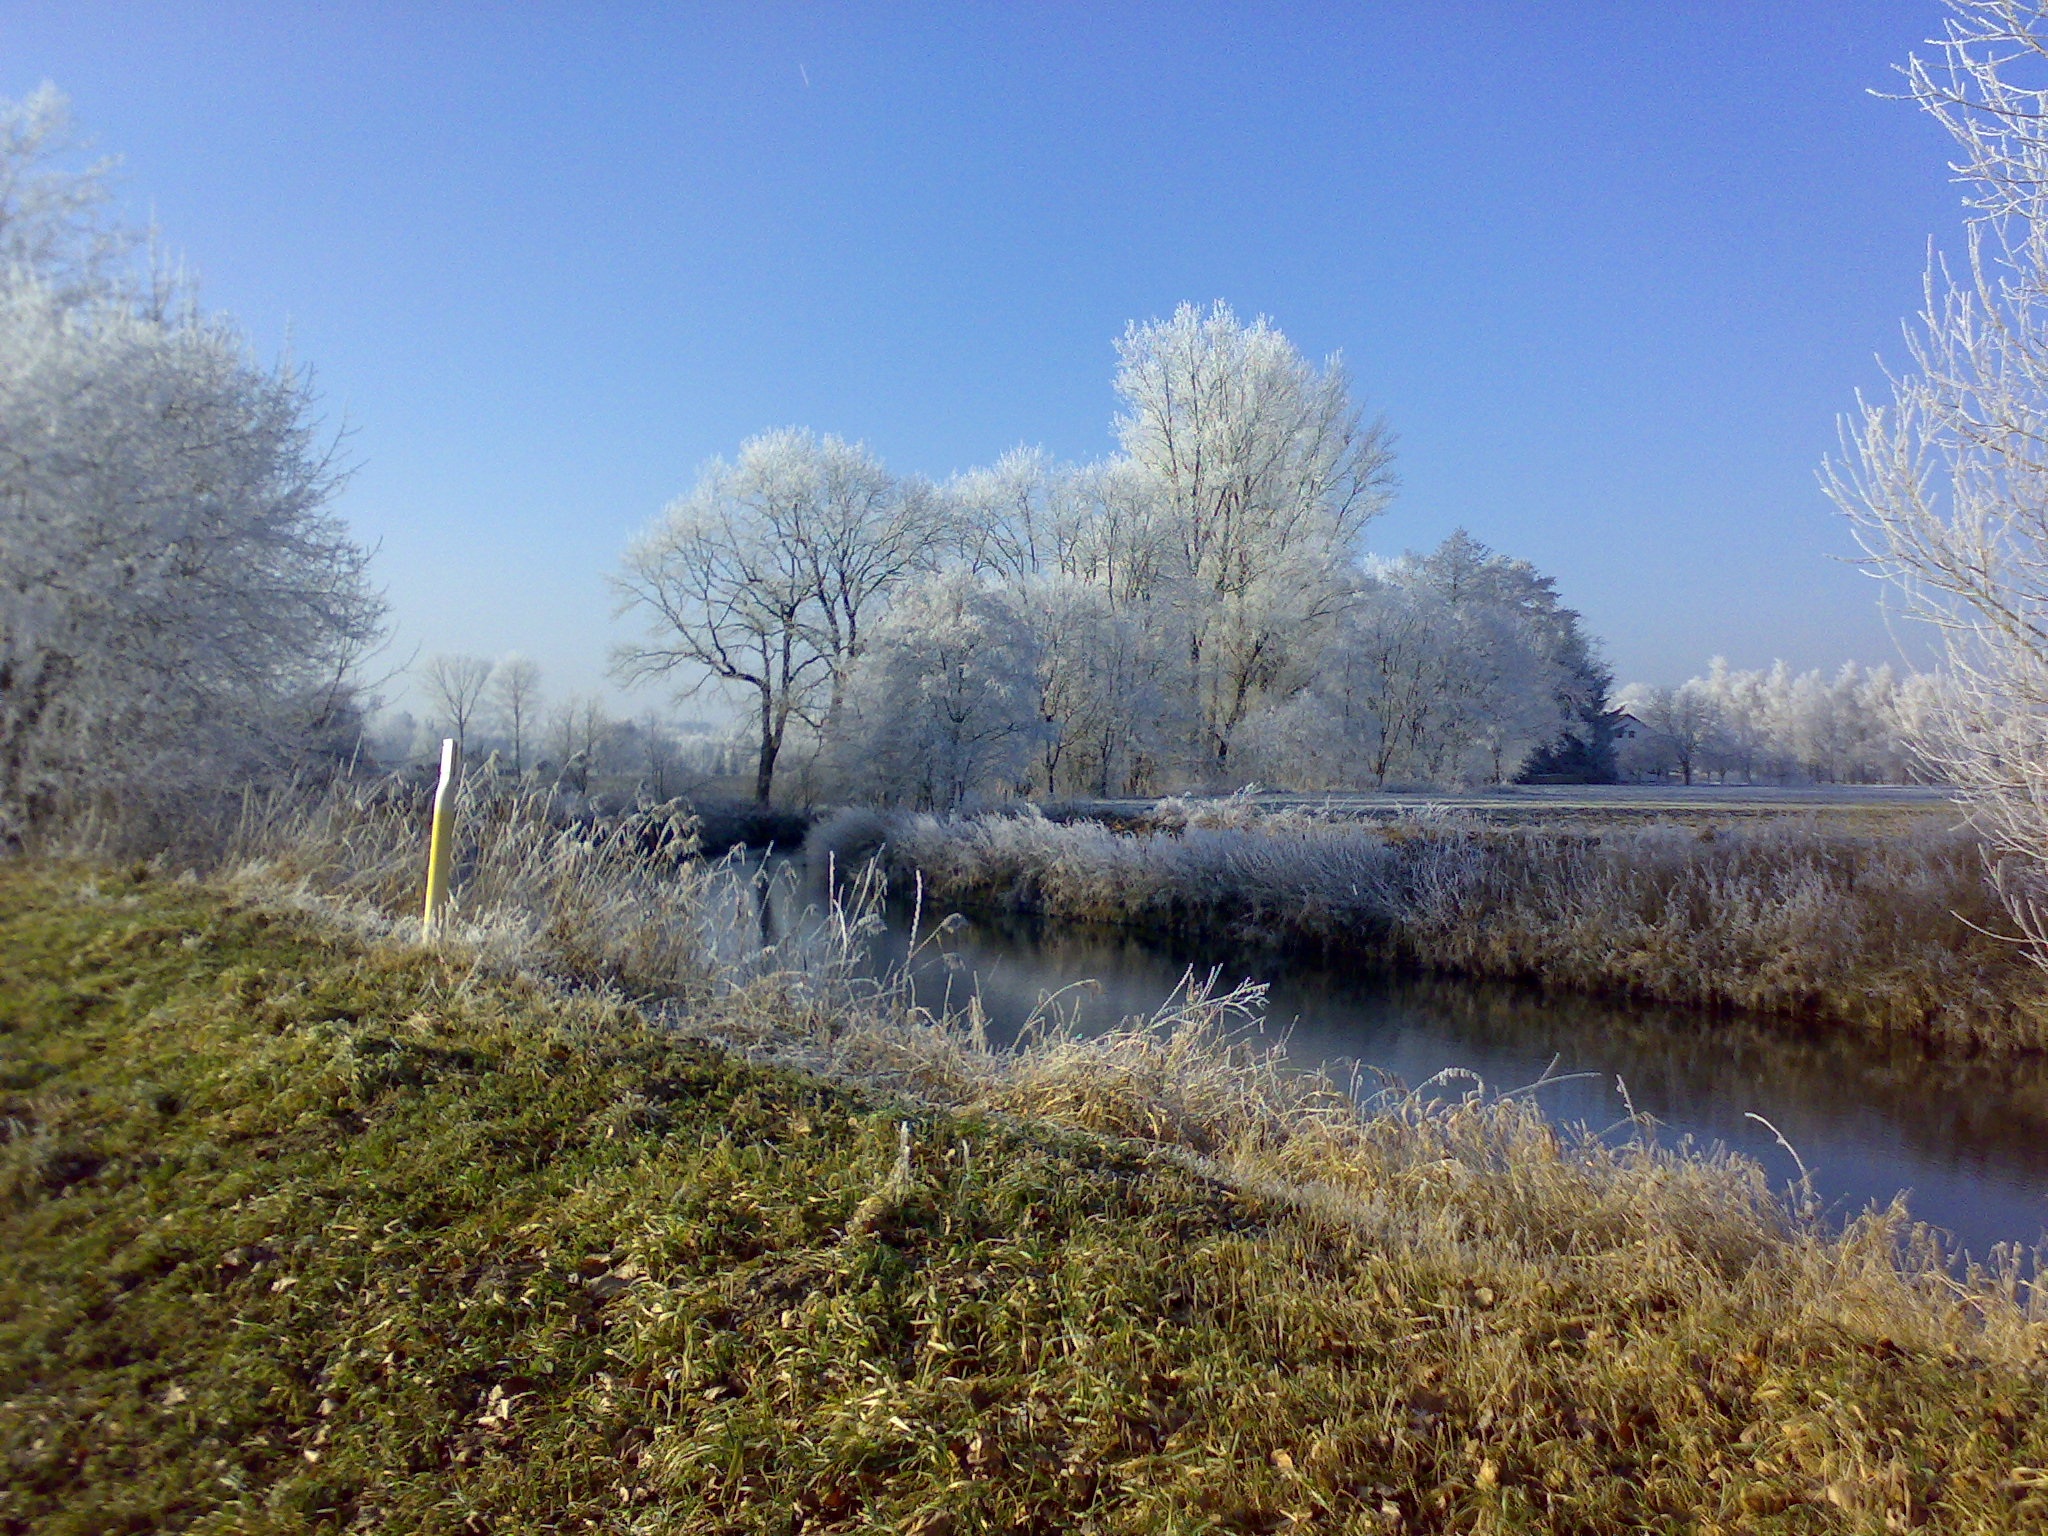
landscape, tree, water, nature, grass, marsh, winter, plant, morning, flower, frost, river, pond, ice, reflection, autumn, weather, reservoir, season, waterway, trees, wetland, bog, habitat, wintry, ecosystem, hoarfrost, rural area, natural environment, atmospheric phenomenon, woody plant